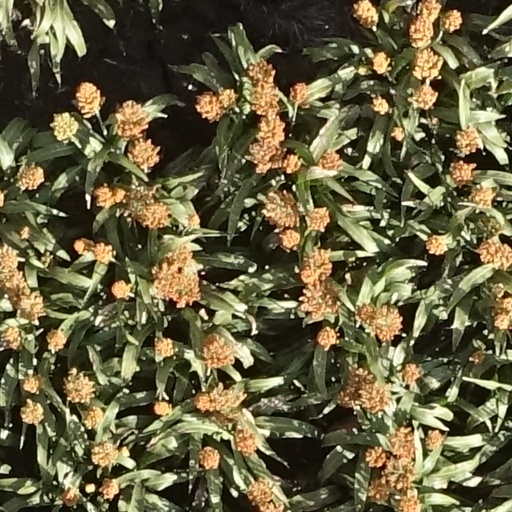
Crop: sorghum